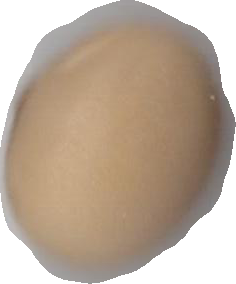
Variety: Anjasmoro